Callistege mi

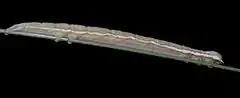
Larva

The adult moth's forewing is 13 to 16 mm (0.51 to 0.63 inches) long, and the wingspan is 25 to 30 mm (0.98 to 1.18 inches).